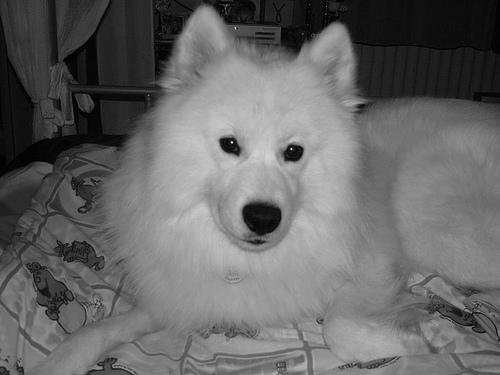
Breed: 2192-n000088-Samoyed